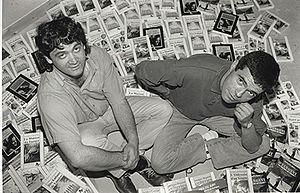
Lionel Forlot et Yannick Auffray
Liv'Éditions est une maison d'édition créée par Lionel Forlot en 1994, située au Faouët dans le Morbihan. Son nom vient de l'abréviation de « livre » mais aussi « live ». Il fait également référence au nom breton « liu » qui signifie « encre » et « couleur ».